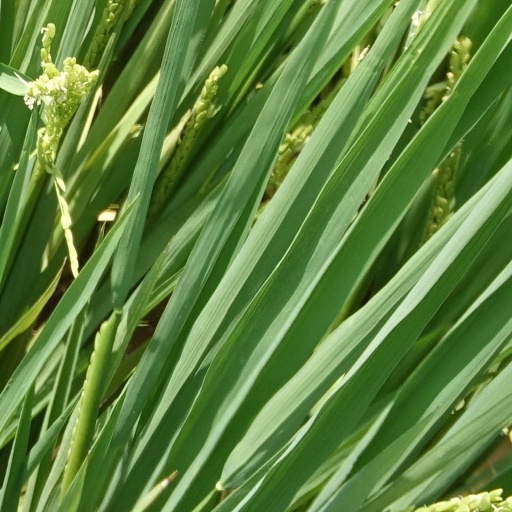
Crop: rice